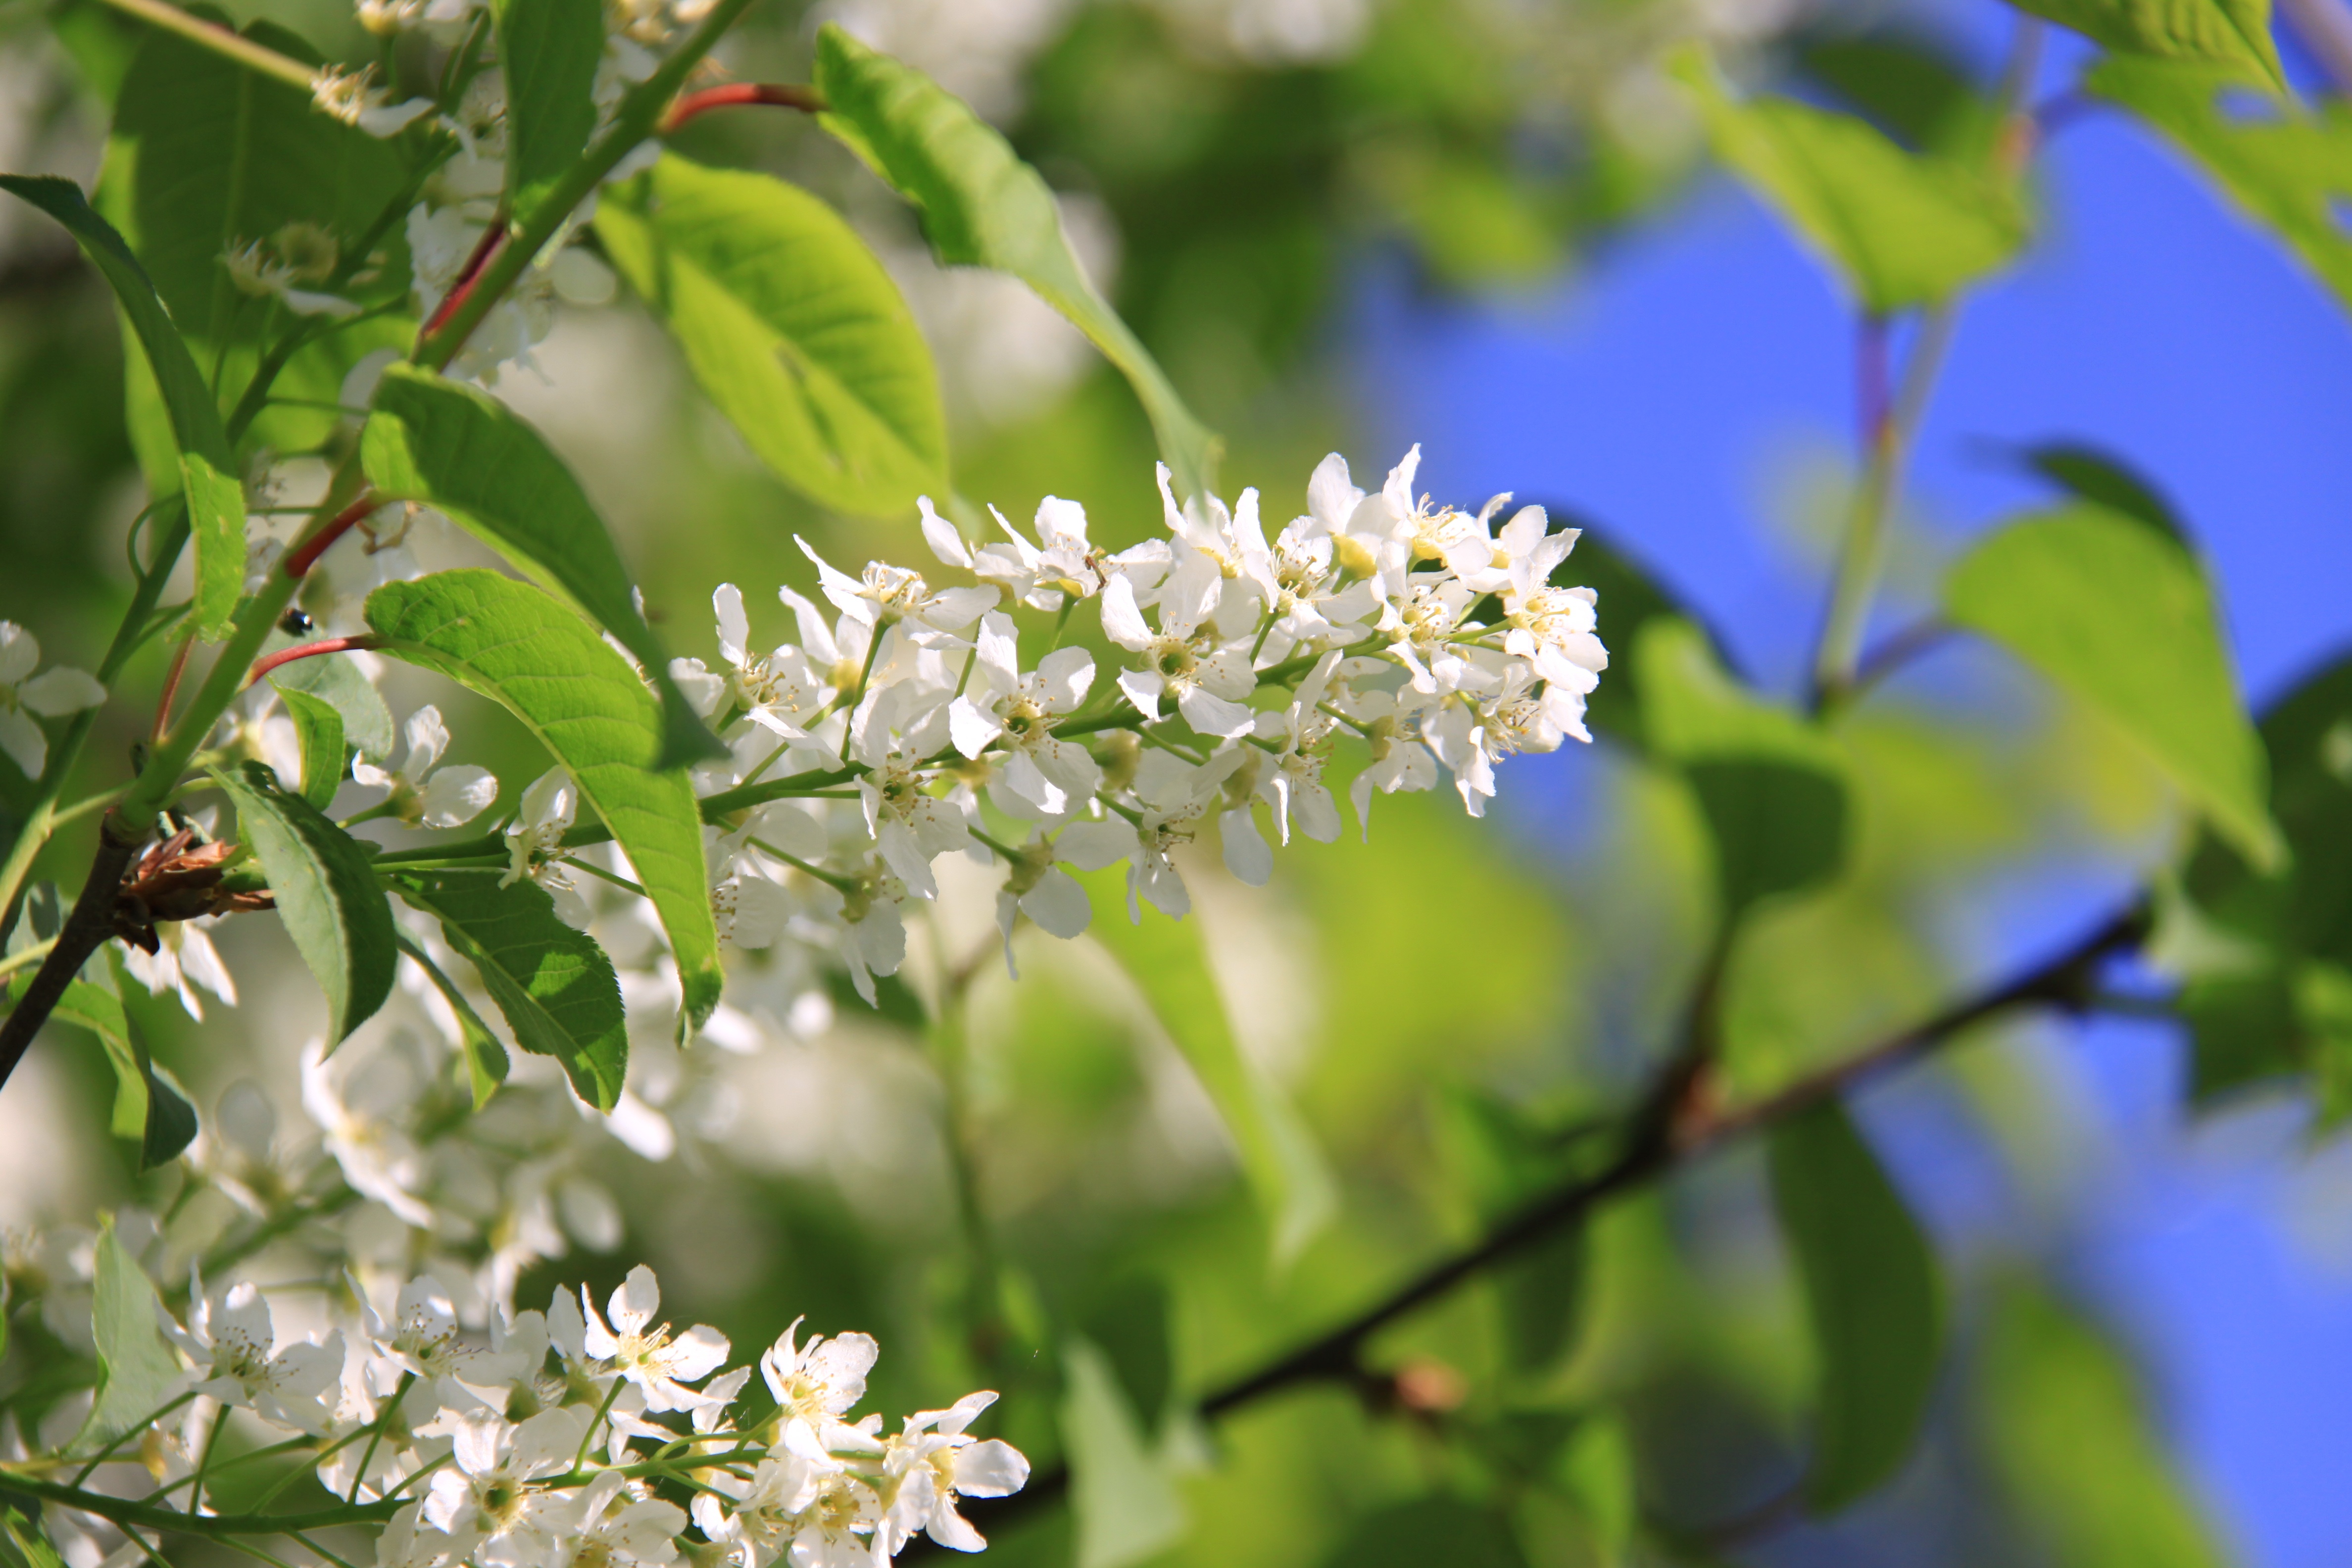
tree, nature, grass, branch, blossom, plant, white, meadow, leaf, flower, summer, food, green, produce, evergreen, botany, garden, flora, wildflower, flowers, leaves, shrub, original, rush, weis, hof, flowering plant, summer flower, summer plant, land plant